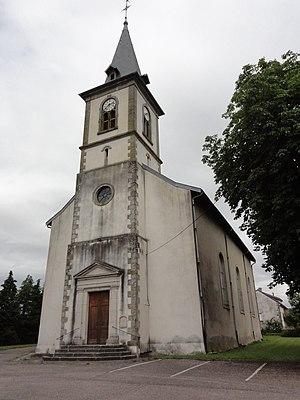
Réméréville (M-et-M) église
Réméréville est une commune française située dans le département de Meurthe-et-Moselle en région Grand Est.